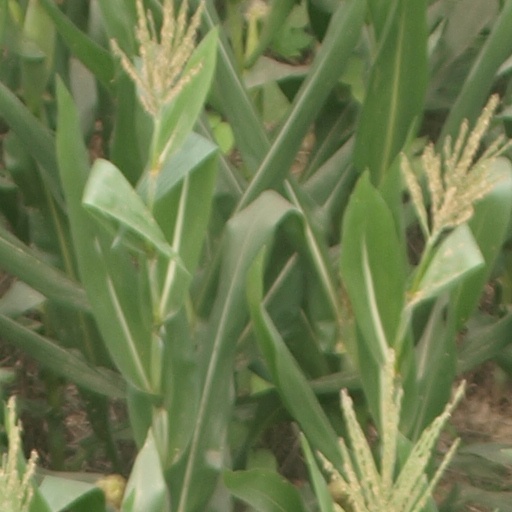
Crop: maize; corn